American Expeditionary Forces

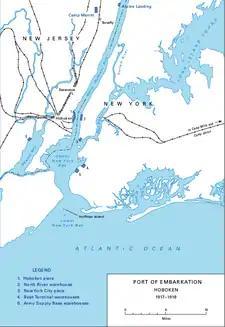
Map, Port of Embarkation Hoboken (1917–18).

By June 1917, only 14,000 American soldiers had arrived in France, and the AEF had only a minor participation at the front up to late October 1917, but by May 1918 over one million American troops were stationed in France, with half of them fighting on the front lines.